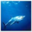
Label: shark